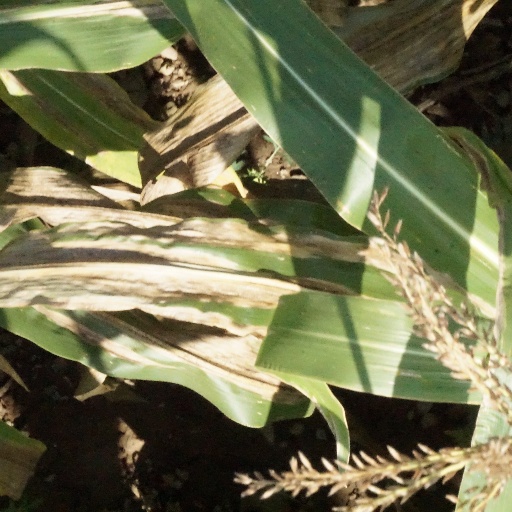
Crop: maize; corn